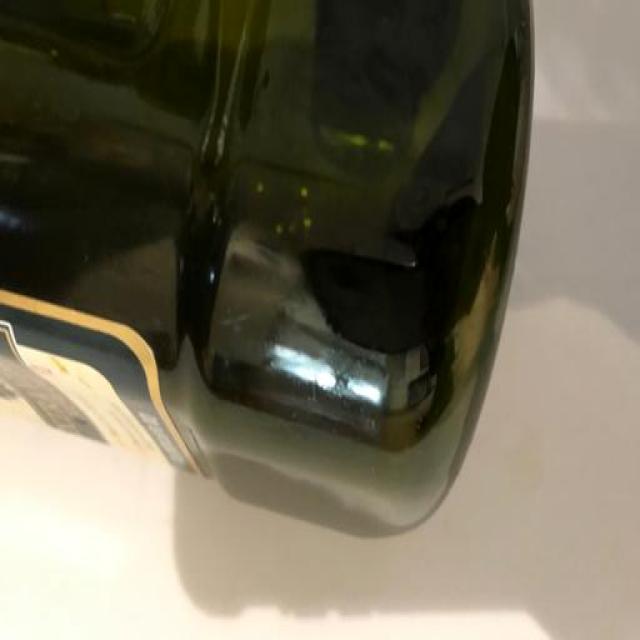
Label: Plastic